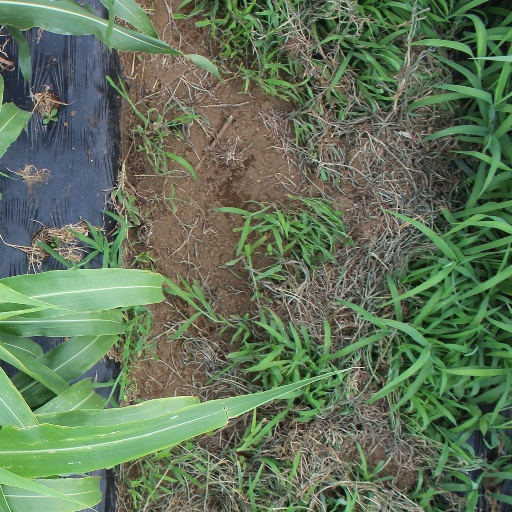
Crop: sorghum